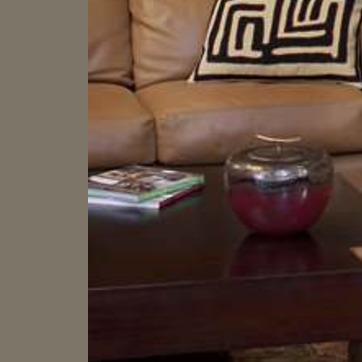
Material: paper